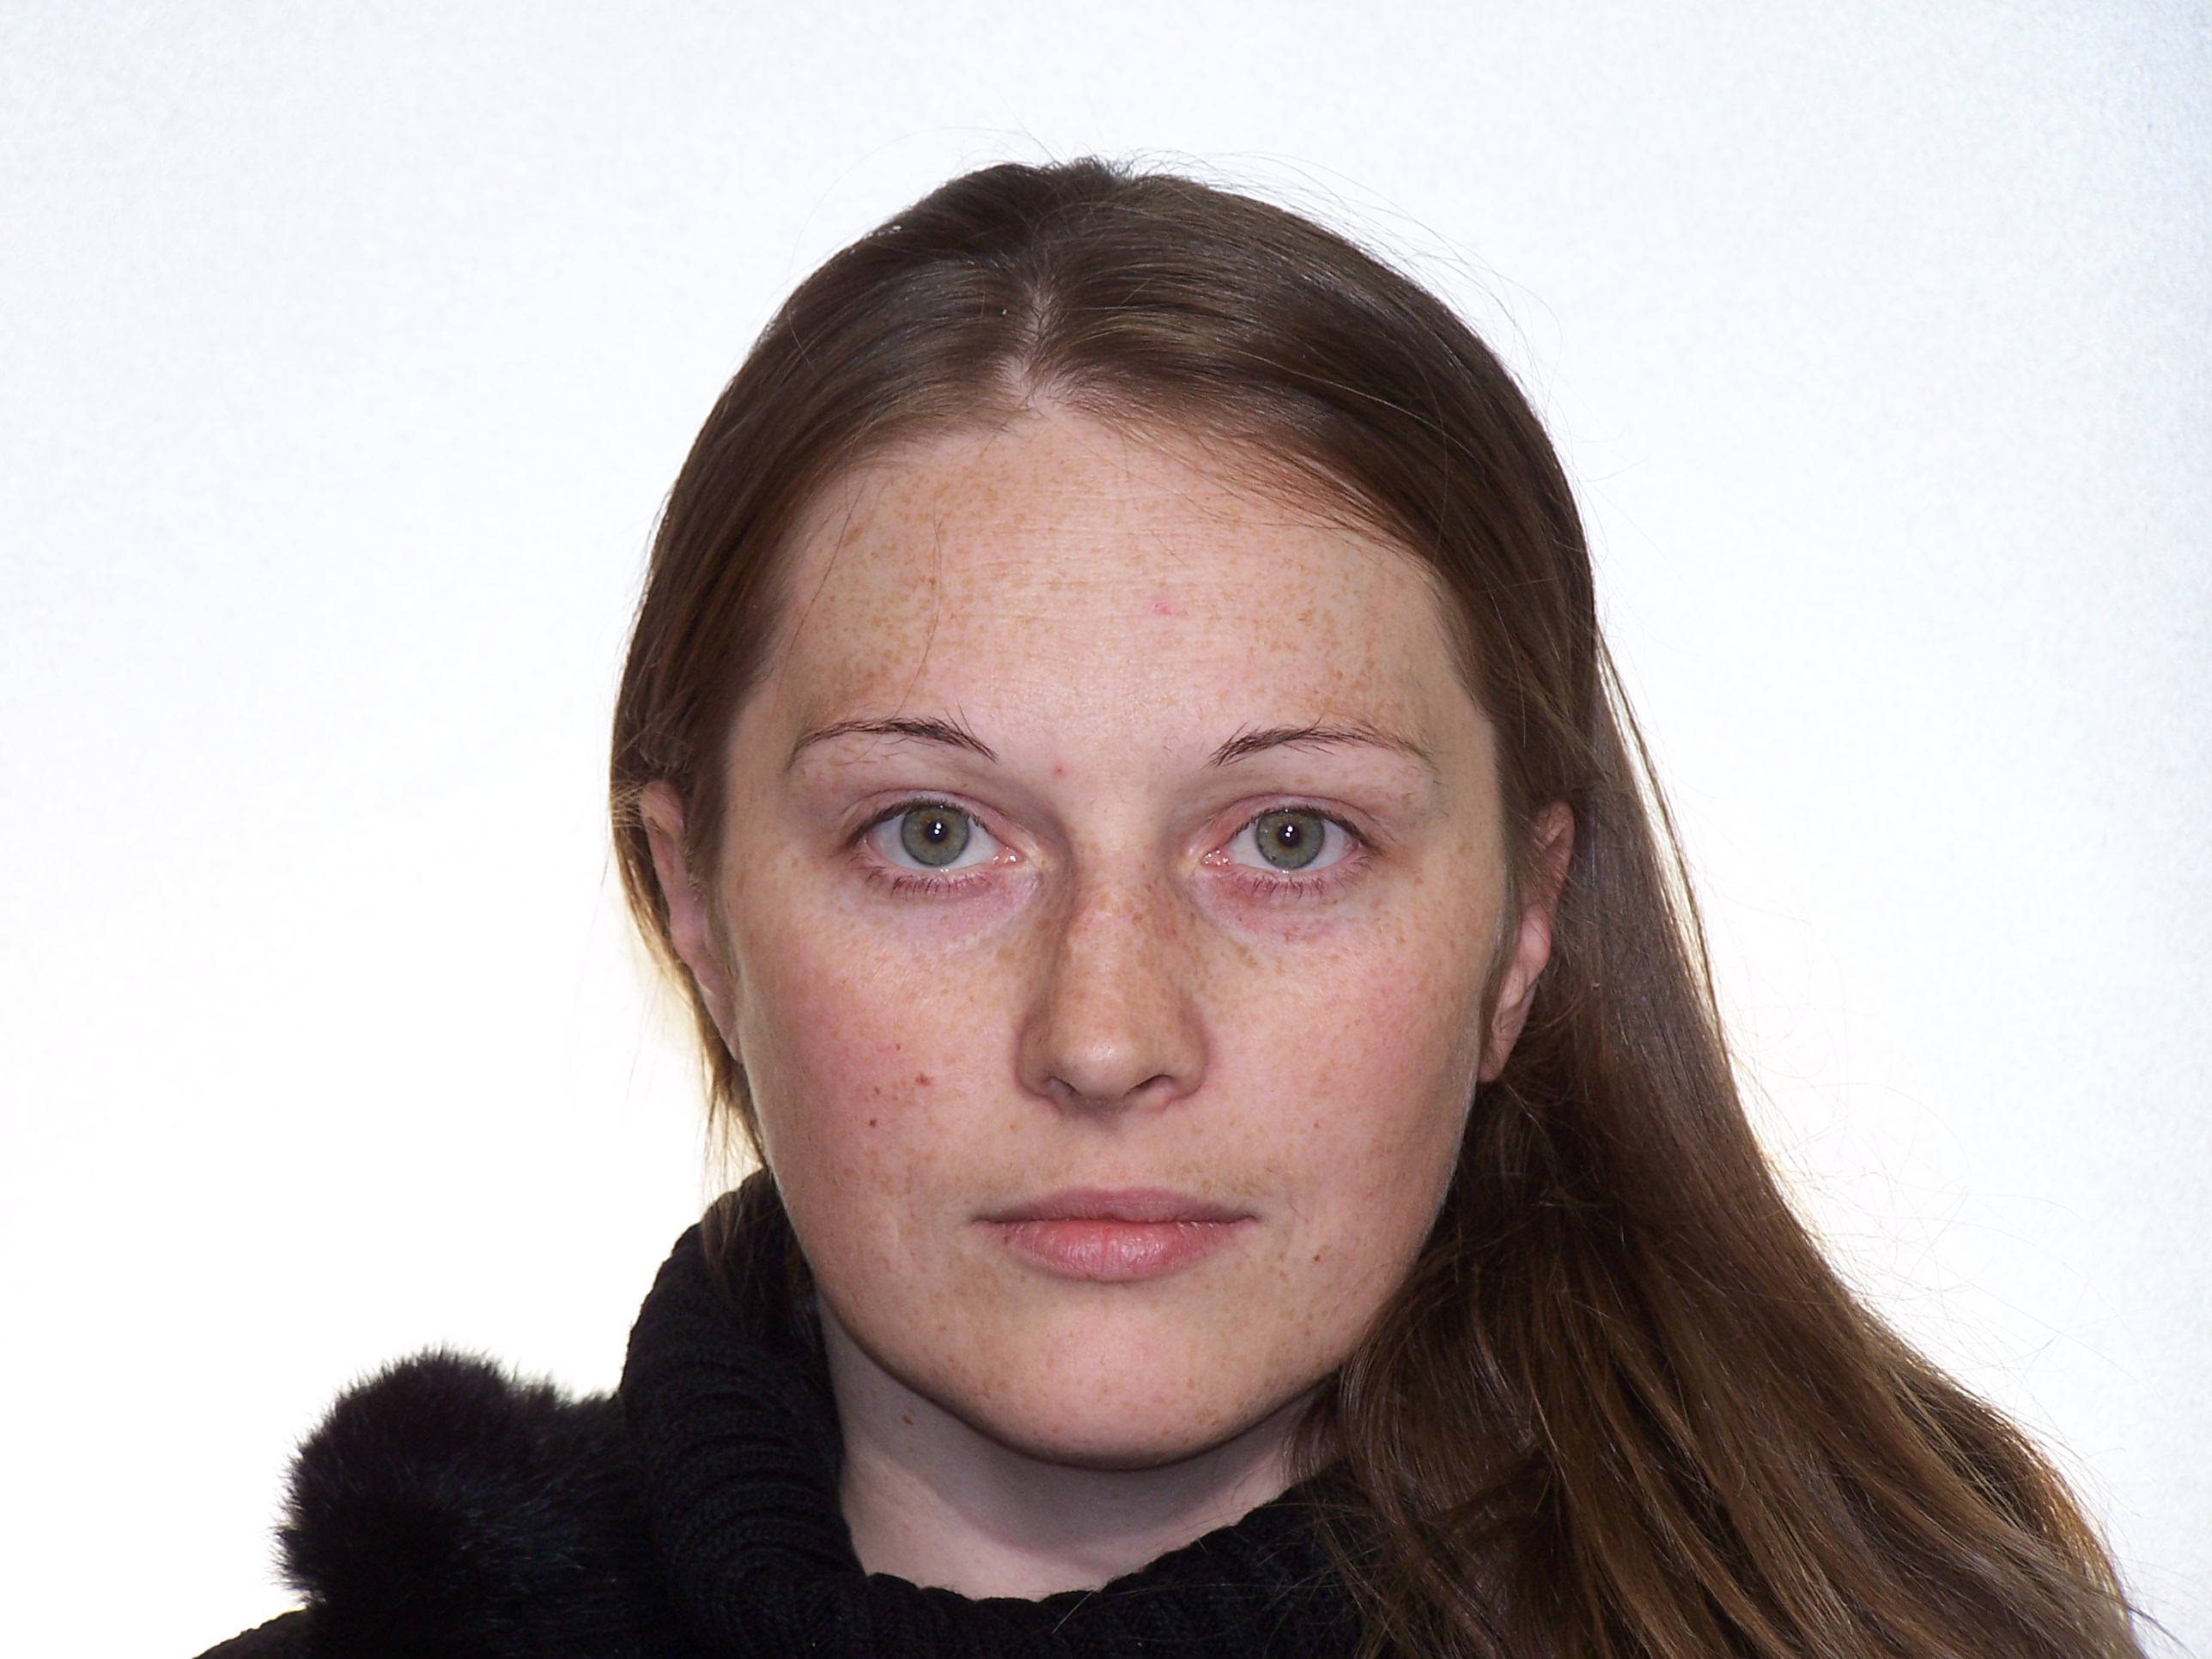
woman, nose, cheek, lip, eye, eyelash, jaw, flash photography, neck, ear, gesture, iris, happy, black hair, jacket, long hair, No expression, brown hair, layered hair, selfie, hair coloring, portrait photography, portrait, makeover, fur, winter, scarf, photo shoot